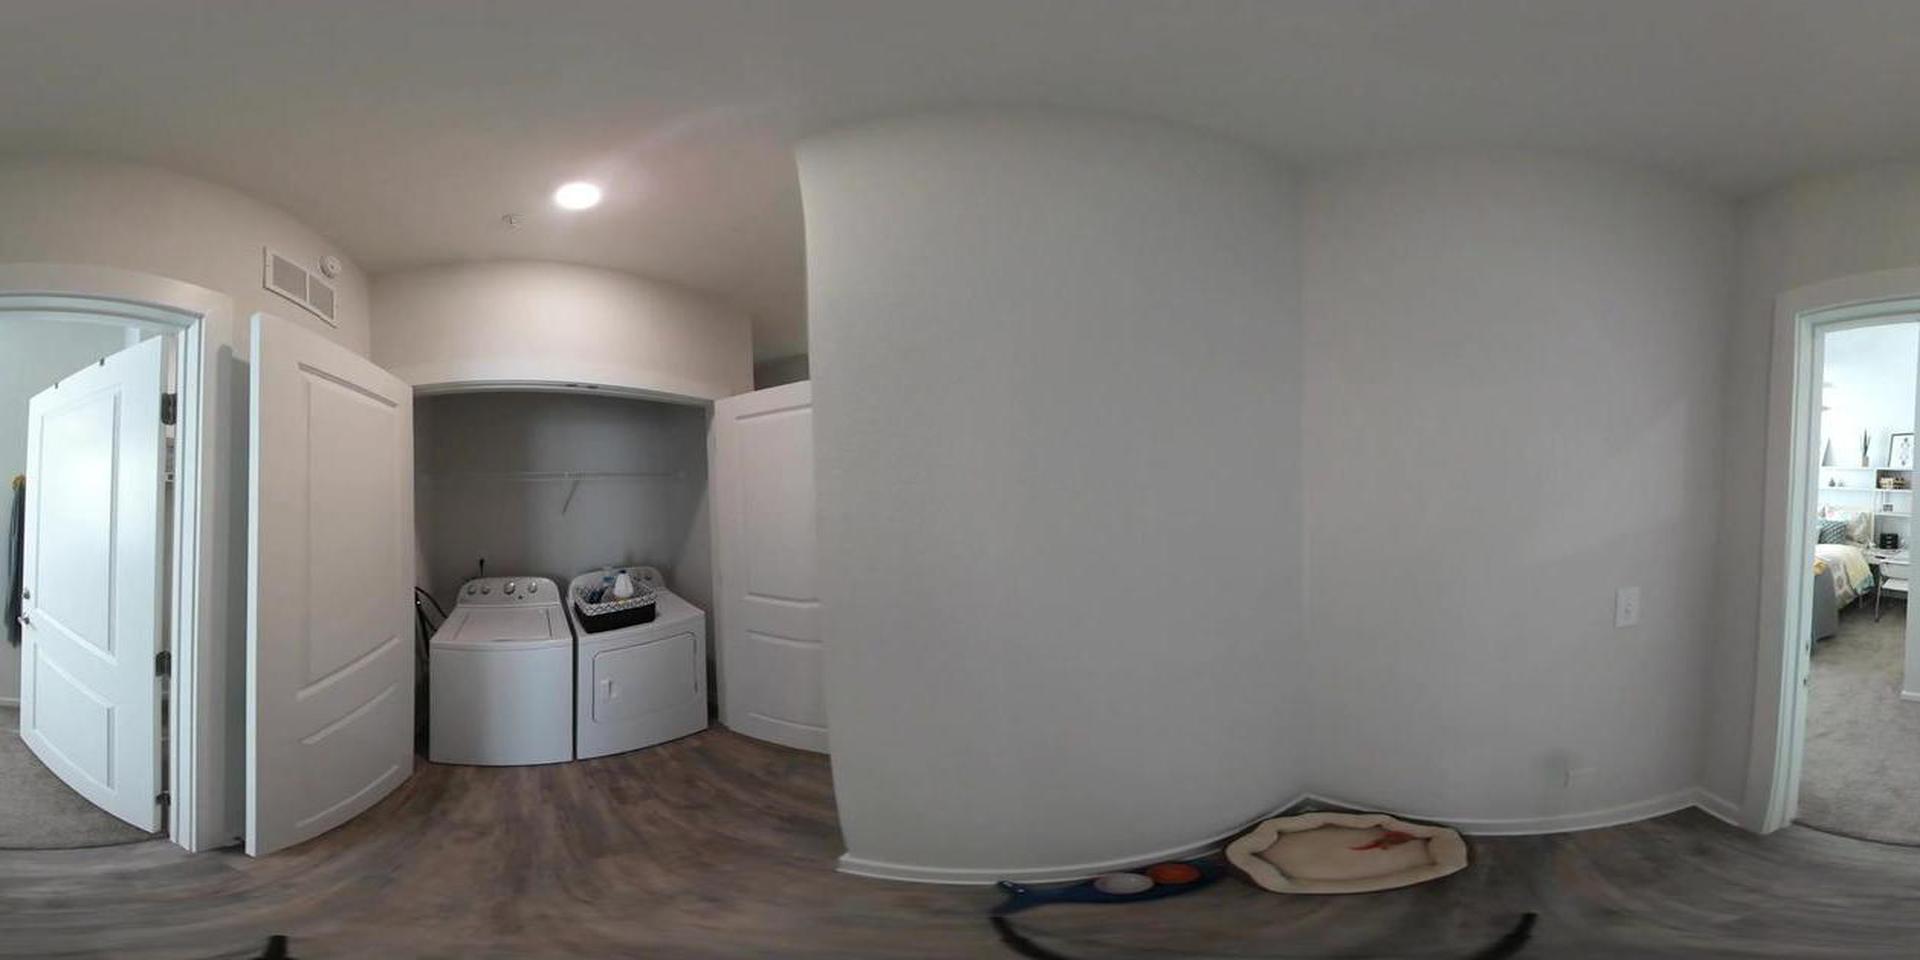
Referred object: the black laundry basket on the dryer

Referred object: the white washing machine

Referred object: Turn left, and you'll see the washer next to the dryer